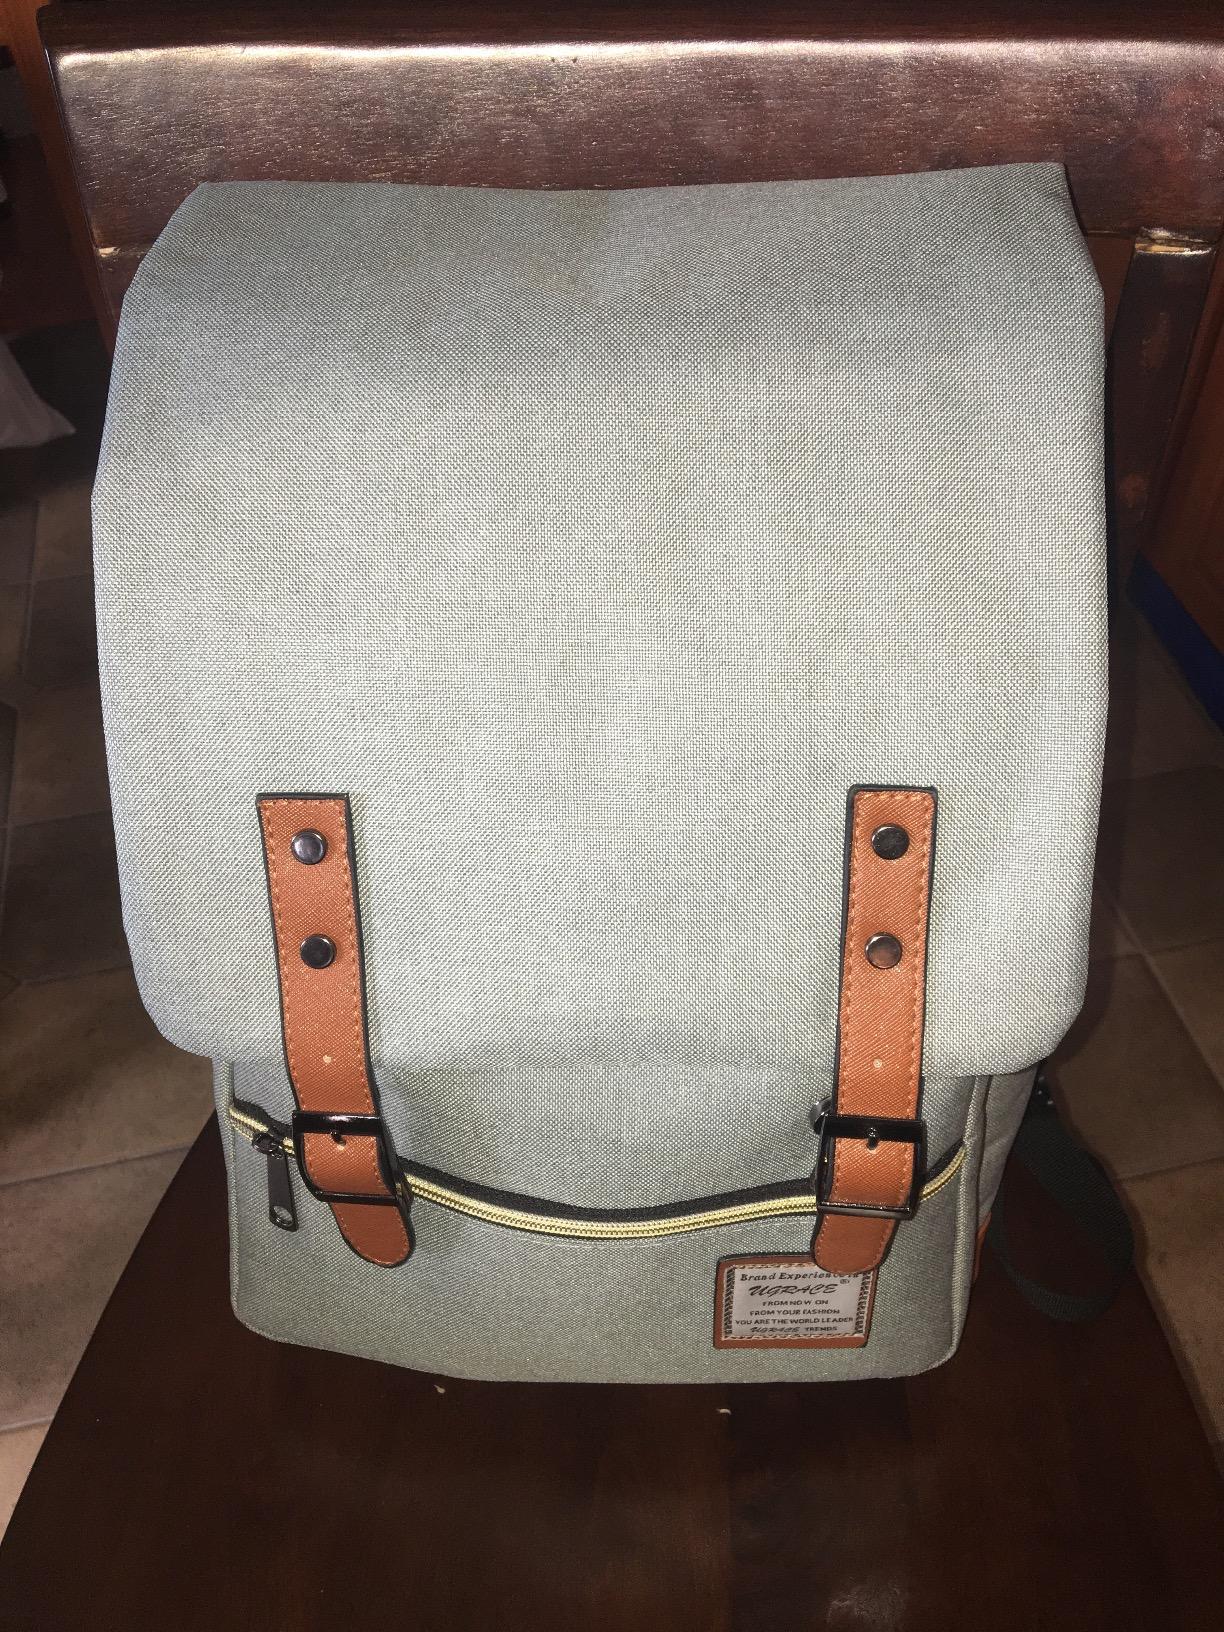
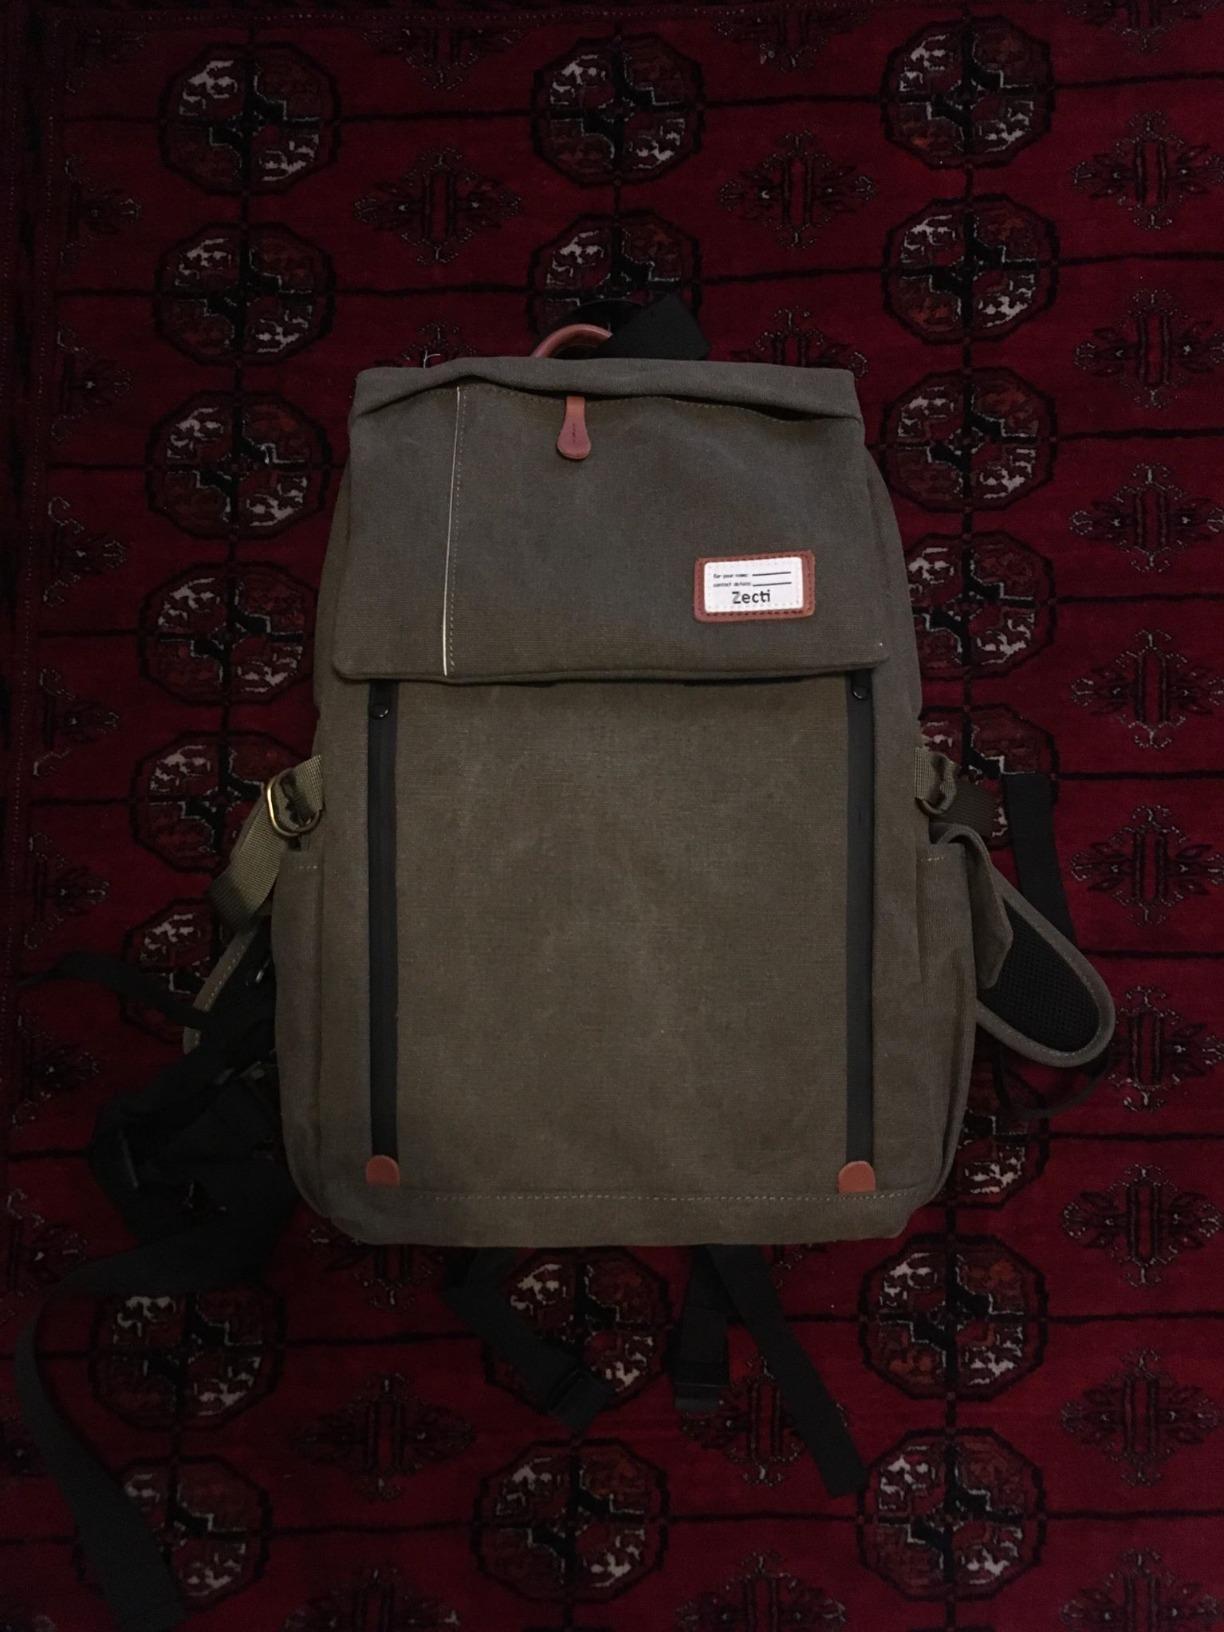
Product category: bag
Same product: no